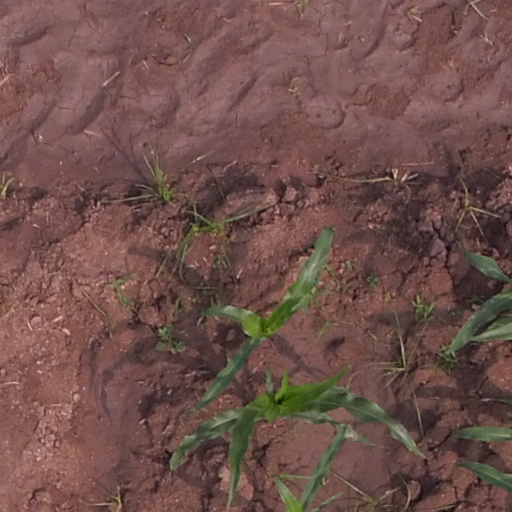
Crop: maize; corn